Fort Gorges

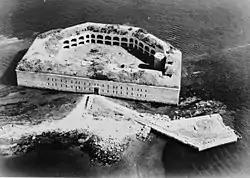
Fort Gorges

Fort Gorges is a former United States military fort built on Hog Island Ledge in Casco Bay, Maine, United States. Built from 1858 to 1865, no battles were fought there and no troops were stationed there. Advancing military technology, including iron clad ships and long range guns, rendered the fort obsolete before it could be used. The fort is now a park, accessible only by boat. It was added to the National Register of Historic Places in 1973.